Monnikenlangenoog

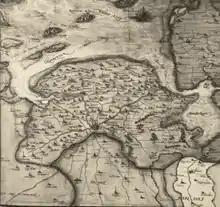
16th-century map of Groningen with the islands of Bosch and Rottumeroog at the location of Monnikenlangenoog

Monnikenlangenoog, also called Moenkelangenoe, was a West Frisian island in the Wadden Sea. It was situated off the coast of present-day Groningen in the Netherlands, between the islands of Schiermonnikoog and Borkum.